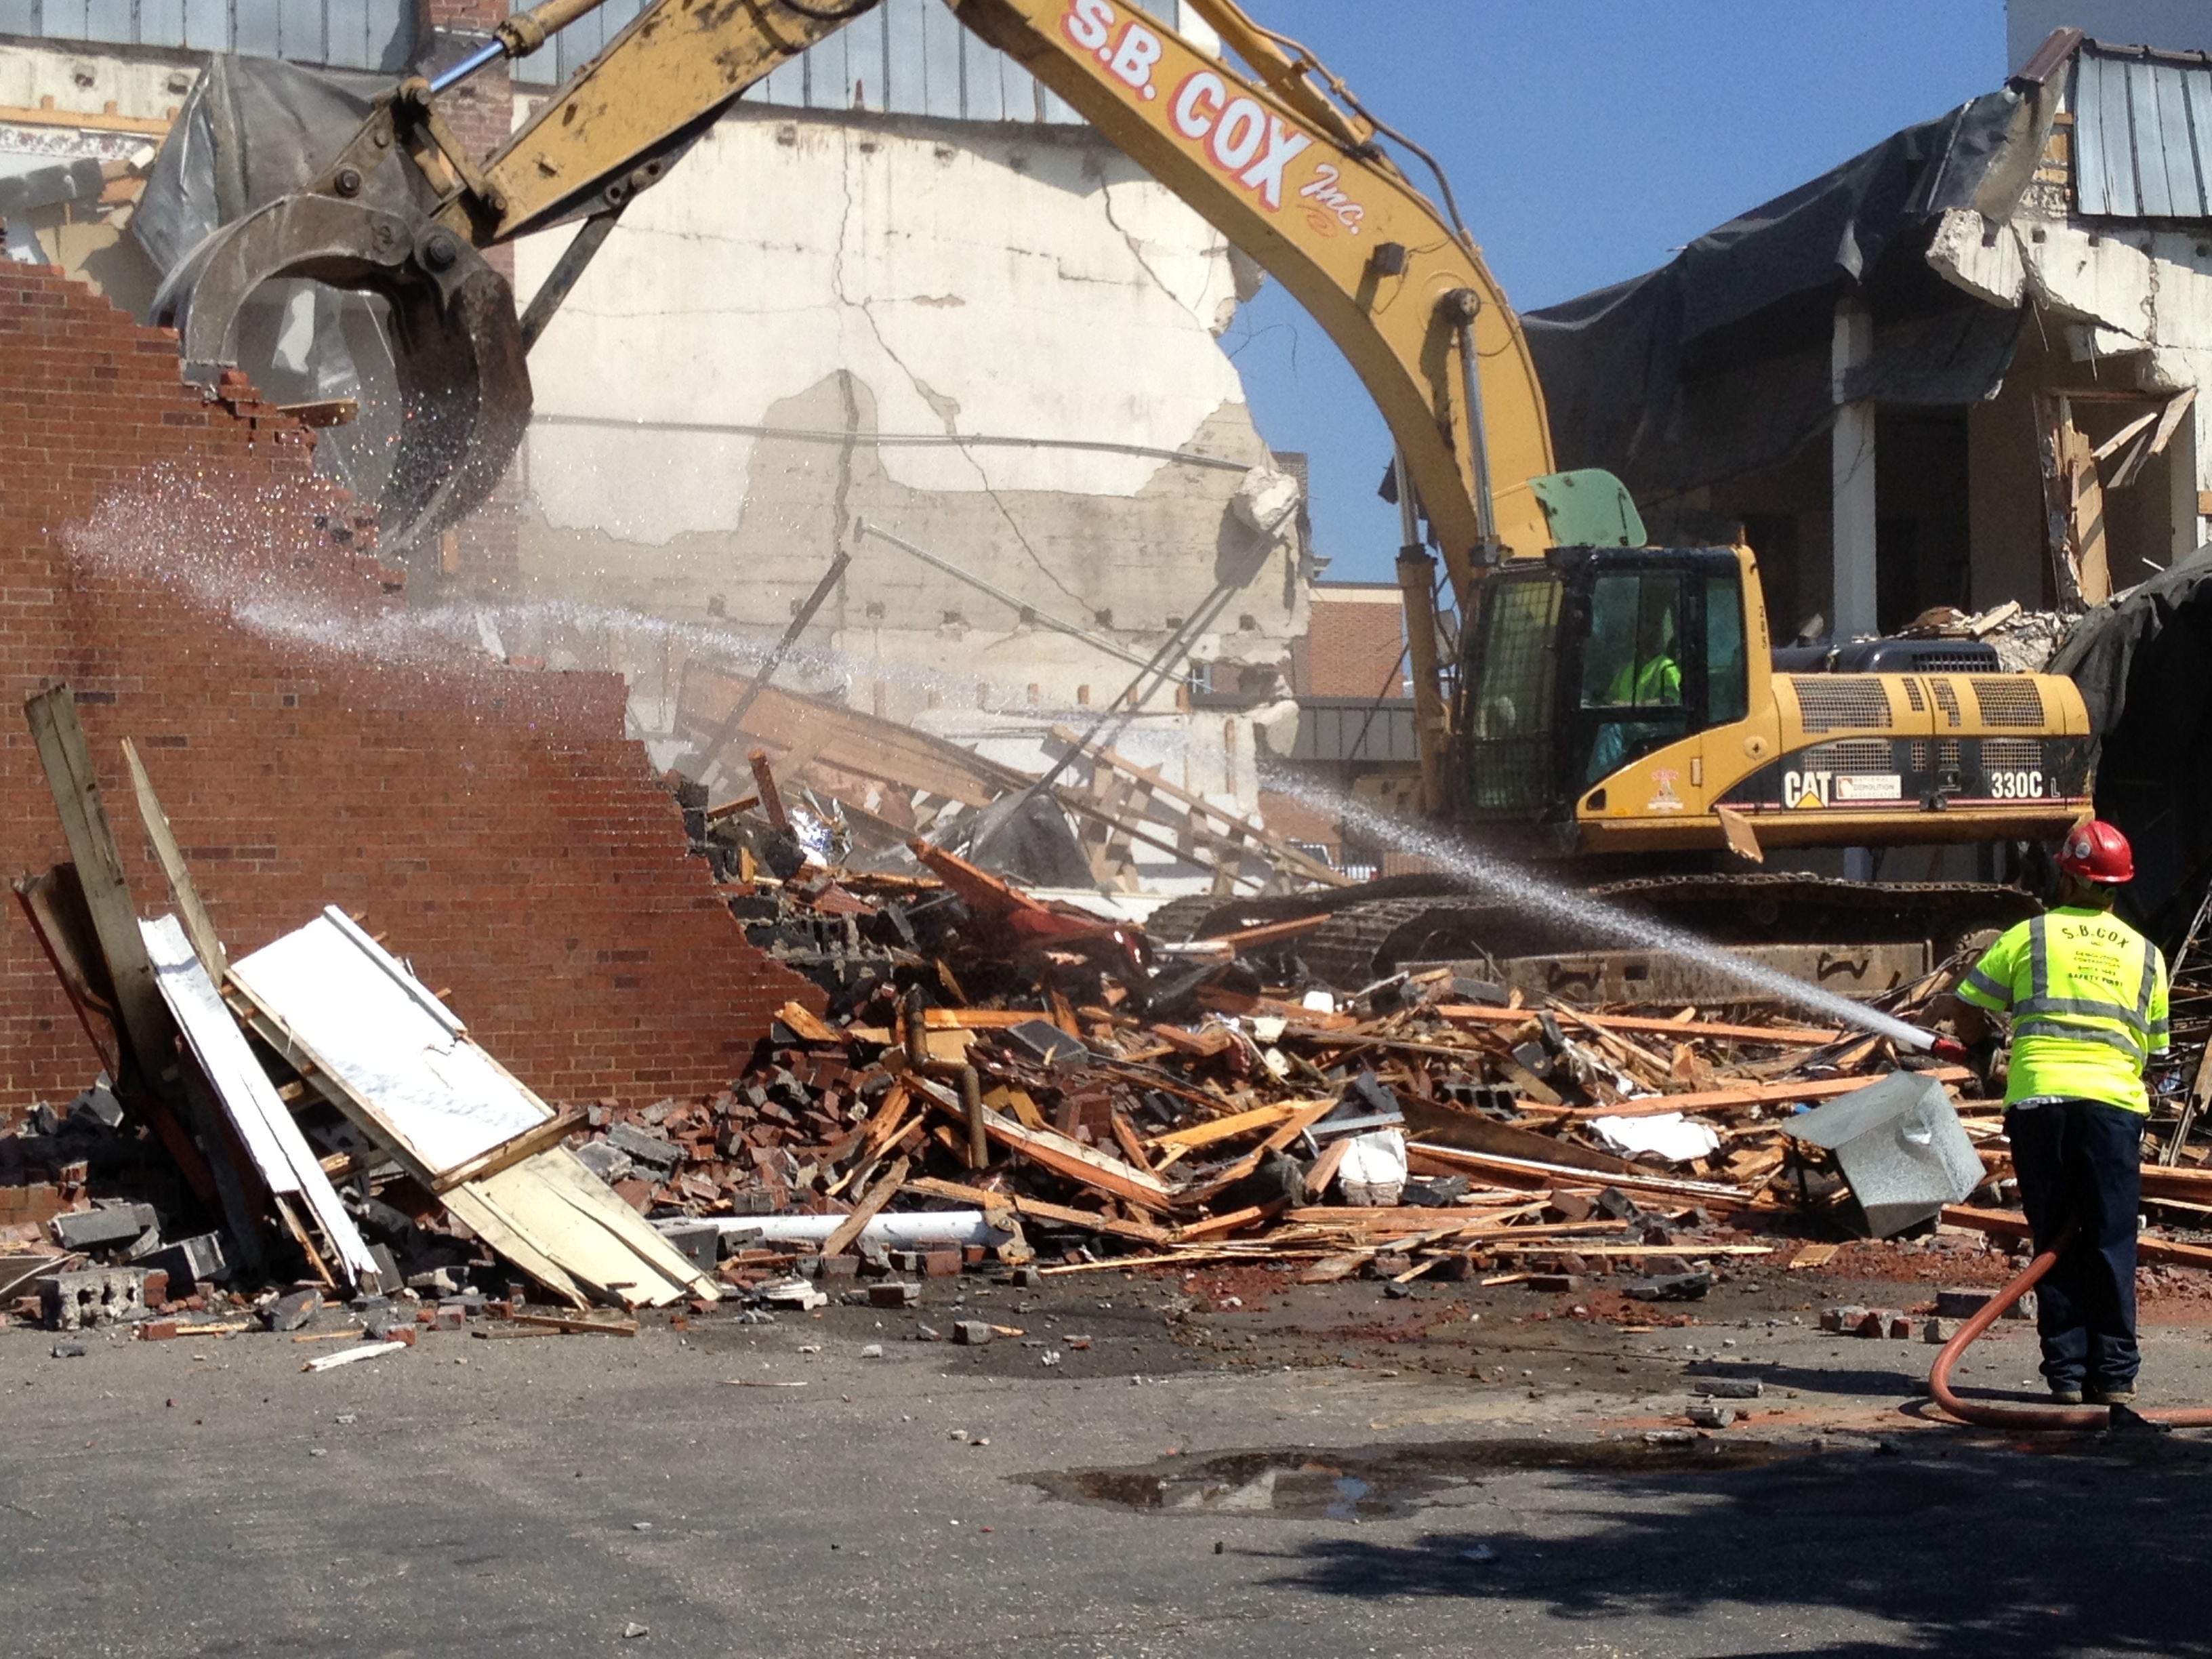
asphalt, demolition, earthquake, geological phenomenon